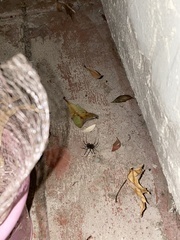
Species: Lactrodectus_hesperus